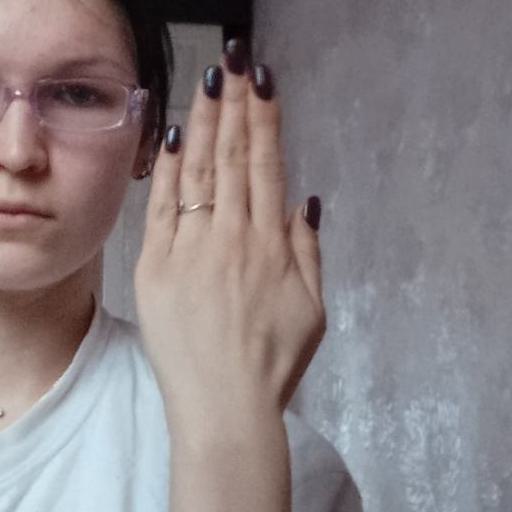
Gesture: stop_inverted